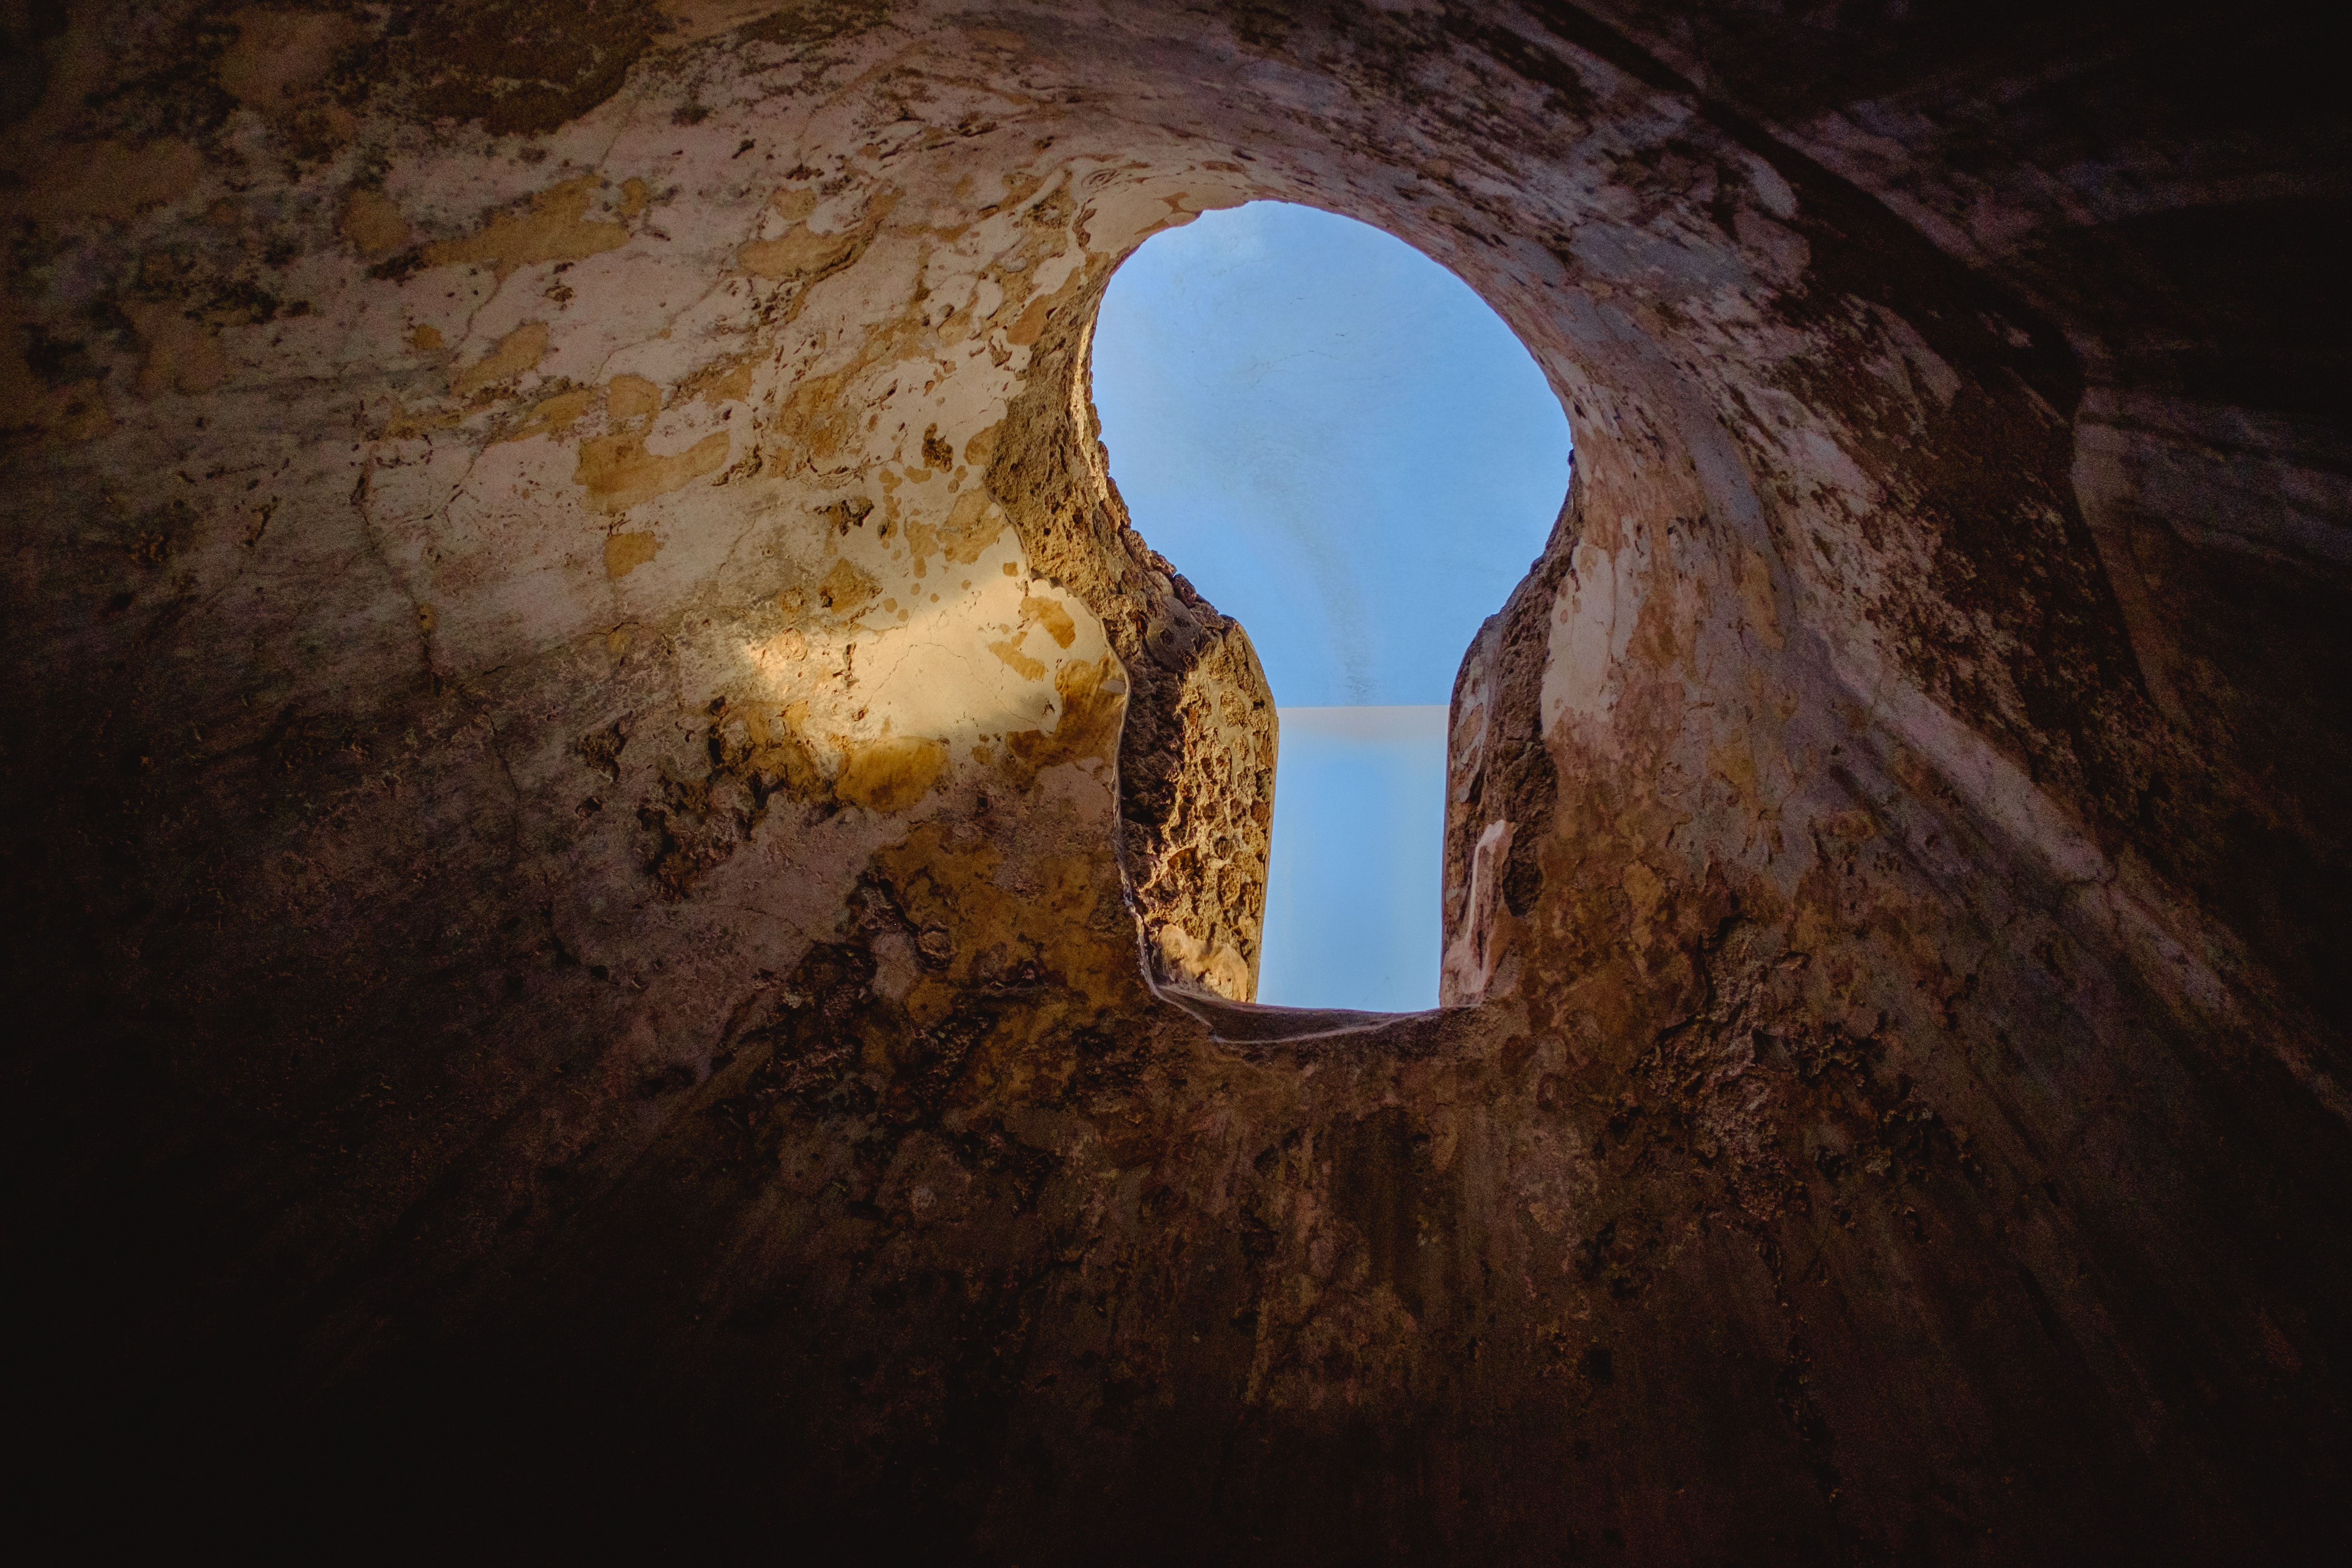
light, sky, arch, architecture, ruins